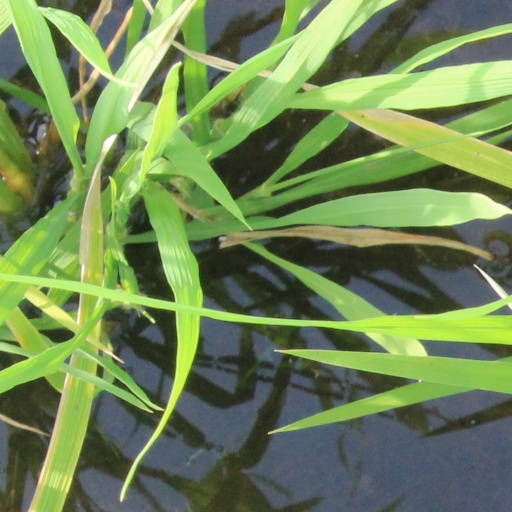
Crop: rice